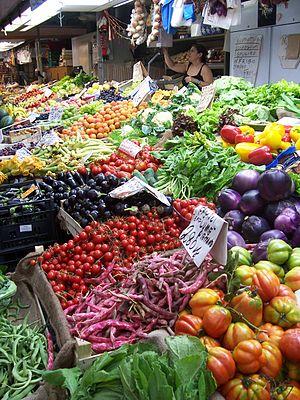
Etal dans un marché couvert à Gênes
La route du bord de mer est une route touristique de la Côte d'Azur qui longe la mer Méditerranée, depuis Le Trayas à l'est de Saint-Raphaël jusqu'à Menton et la frontière italienne, sur une longueur d'une centaine de kilomètres, en passant par les communes de Saint-Raphaël, Théoule-sur-Mer, Mandelieu-la-Napoule, La Bocca, Cannes, Vallauris, Antibes, Villeneuve-Loubet, Cagnes-sur-Mer, Saint-Laurent-du-Var, Nice, Villefranche-sur-Mer, Beaulieu-sur-Mer, Eze, Saint-Jean-Cap-Ferrat, Cap-d'Ail, la Principauté de Monaco, Roquebrune-Cap-Martin et Menton. Elle est une partie de l'ancienne route nationale 98 devenue route départementale 6098 dans les Alpes-Maritimes ou route métropolitaine 6098 dans la Métropole Nice Côte d'Azur.
Un marché est un rassemblement à but commercial, généralement périodique et dans un lieu prédéterminé, d'agriculteurs, de marchands revendeurs et de personnes acheteuses, consommatrices ou non. Un marché désigne également le lieu aménagé où se tient un marché. Pour des raisons de commodité ou de saisonnalité, ce rassemblement peut être organisé dans des lieux ou lors de dates spécifiques : marché aux fleurs, marché vivrier, marché aux bestiaux, marché aux volailles, marché aux vins, marché aux tissus...